Bathukamma

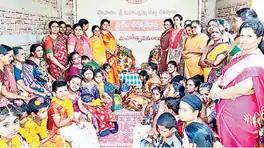
Women celebrating Batukamma in Prakasam District of Andhra Pradesh

Food offering/Naivedyam: nuvvulu (sesame), Venna (Butter) or ghee (clarified butter), and bellam (jaggery)